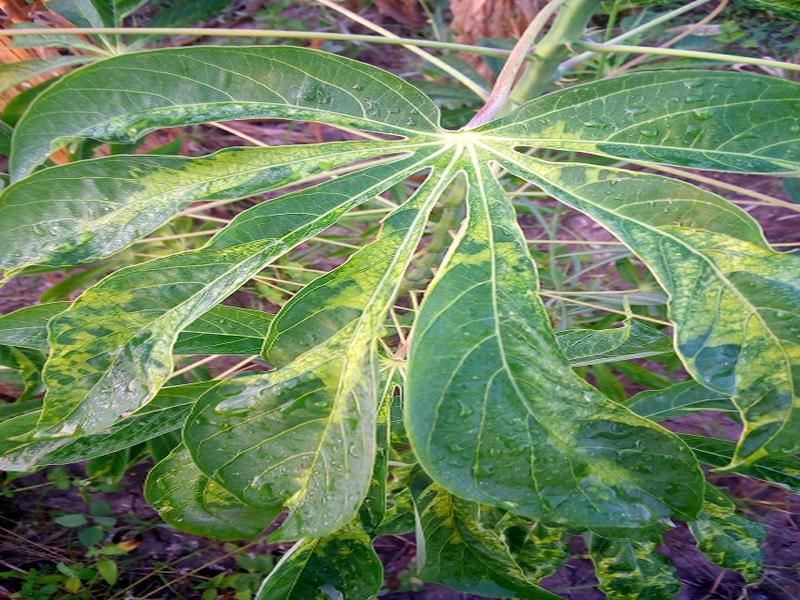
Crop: cassava
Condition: mosaic_disease